Landol

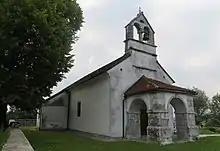
Saint Nicholas's Church

There are two churches in the settlement. The church in the hamlet of Brinje is dedicated to Saint Nicholas, and the small church in Landol itself is dedicated to Saint Josse. Both churches belong to the Parish of Hrenovice.